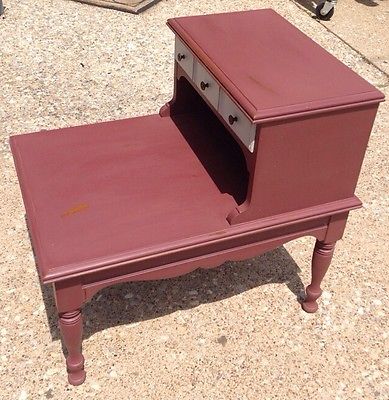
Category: table